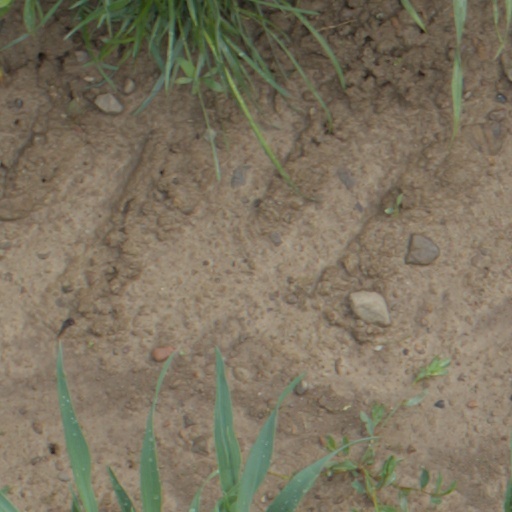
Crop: wheat